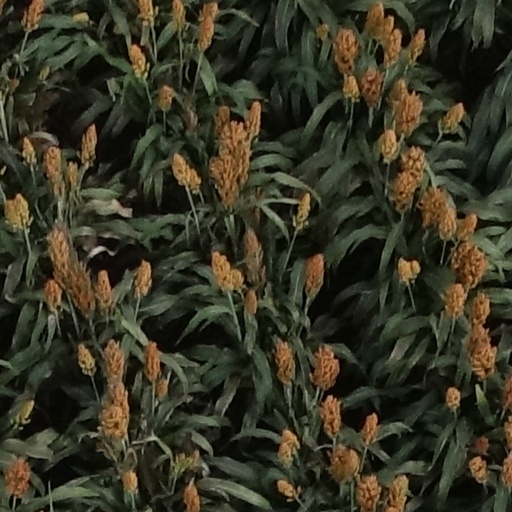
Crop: sorghum